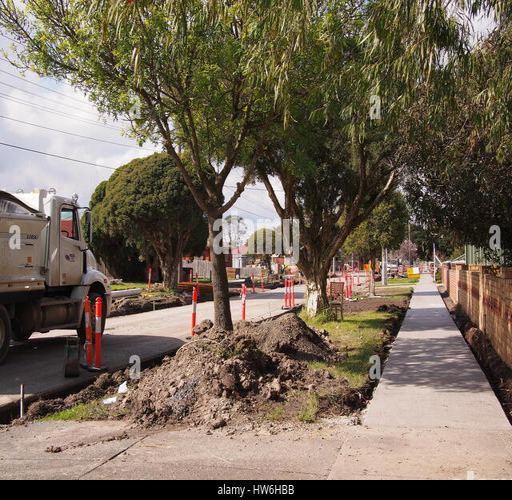
works in a residential road